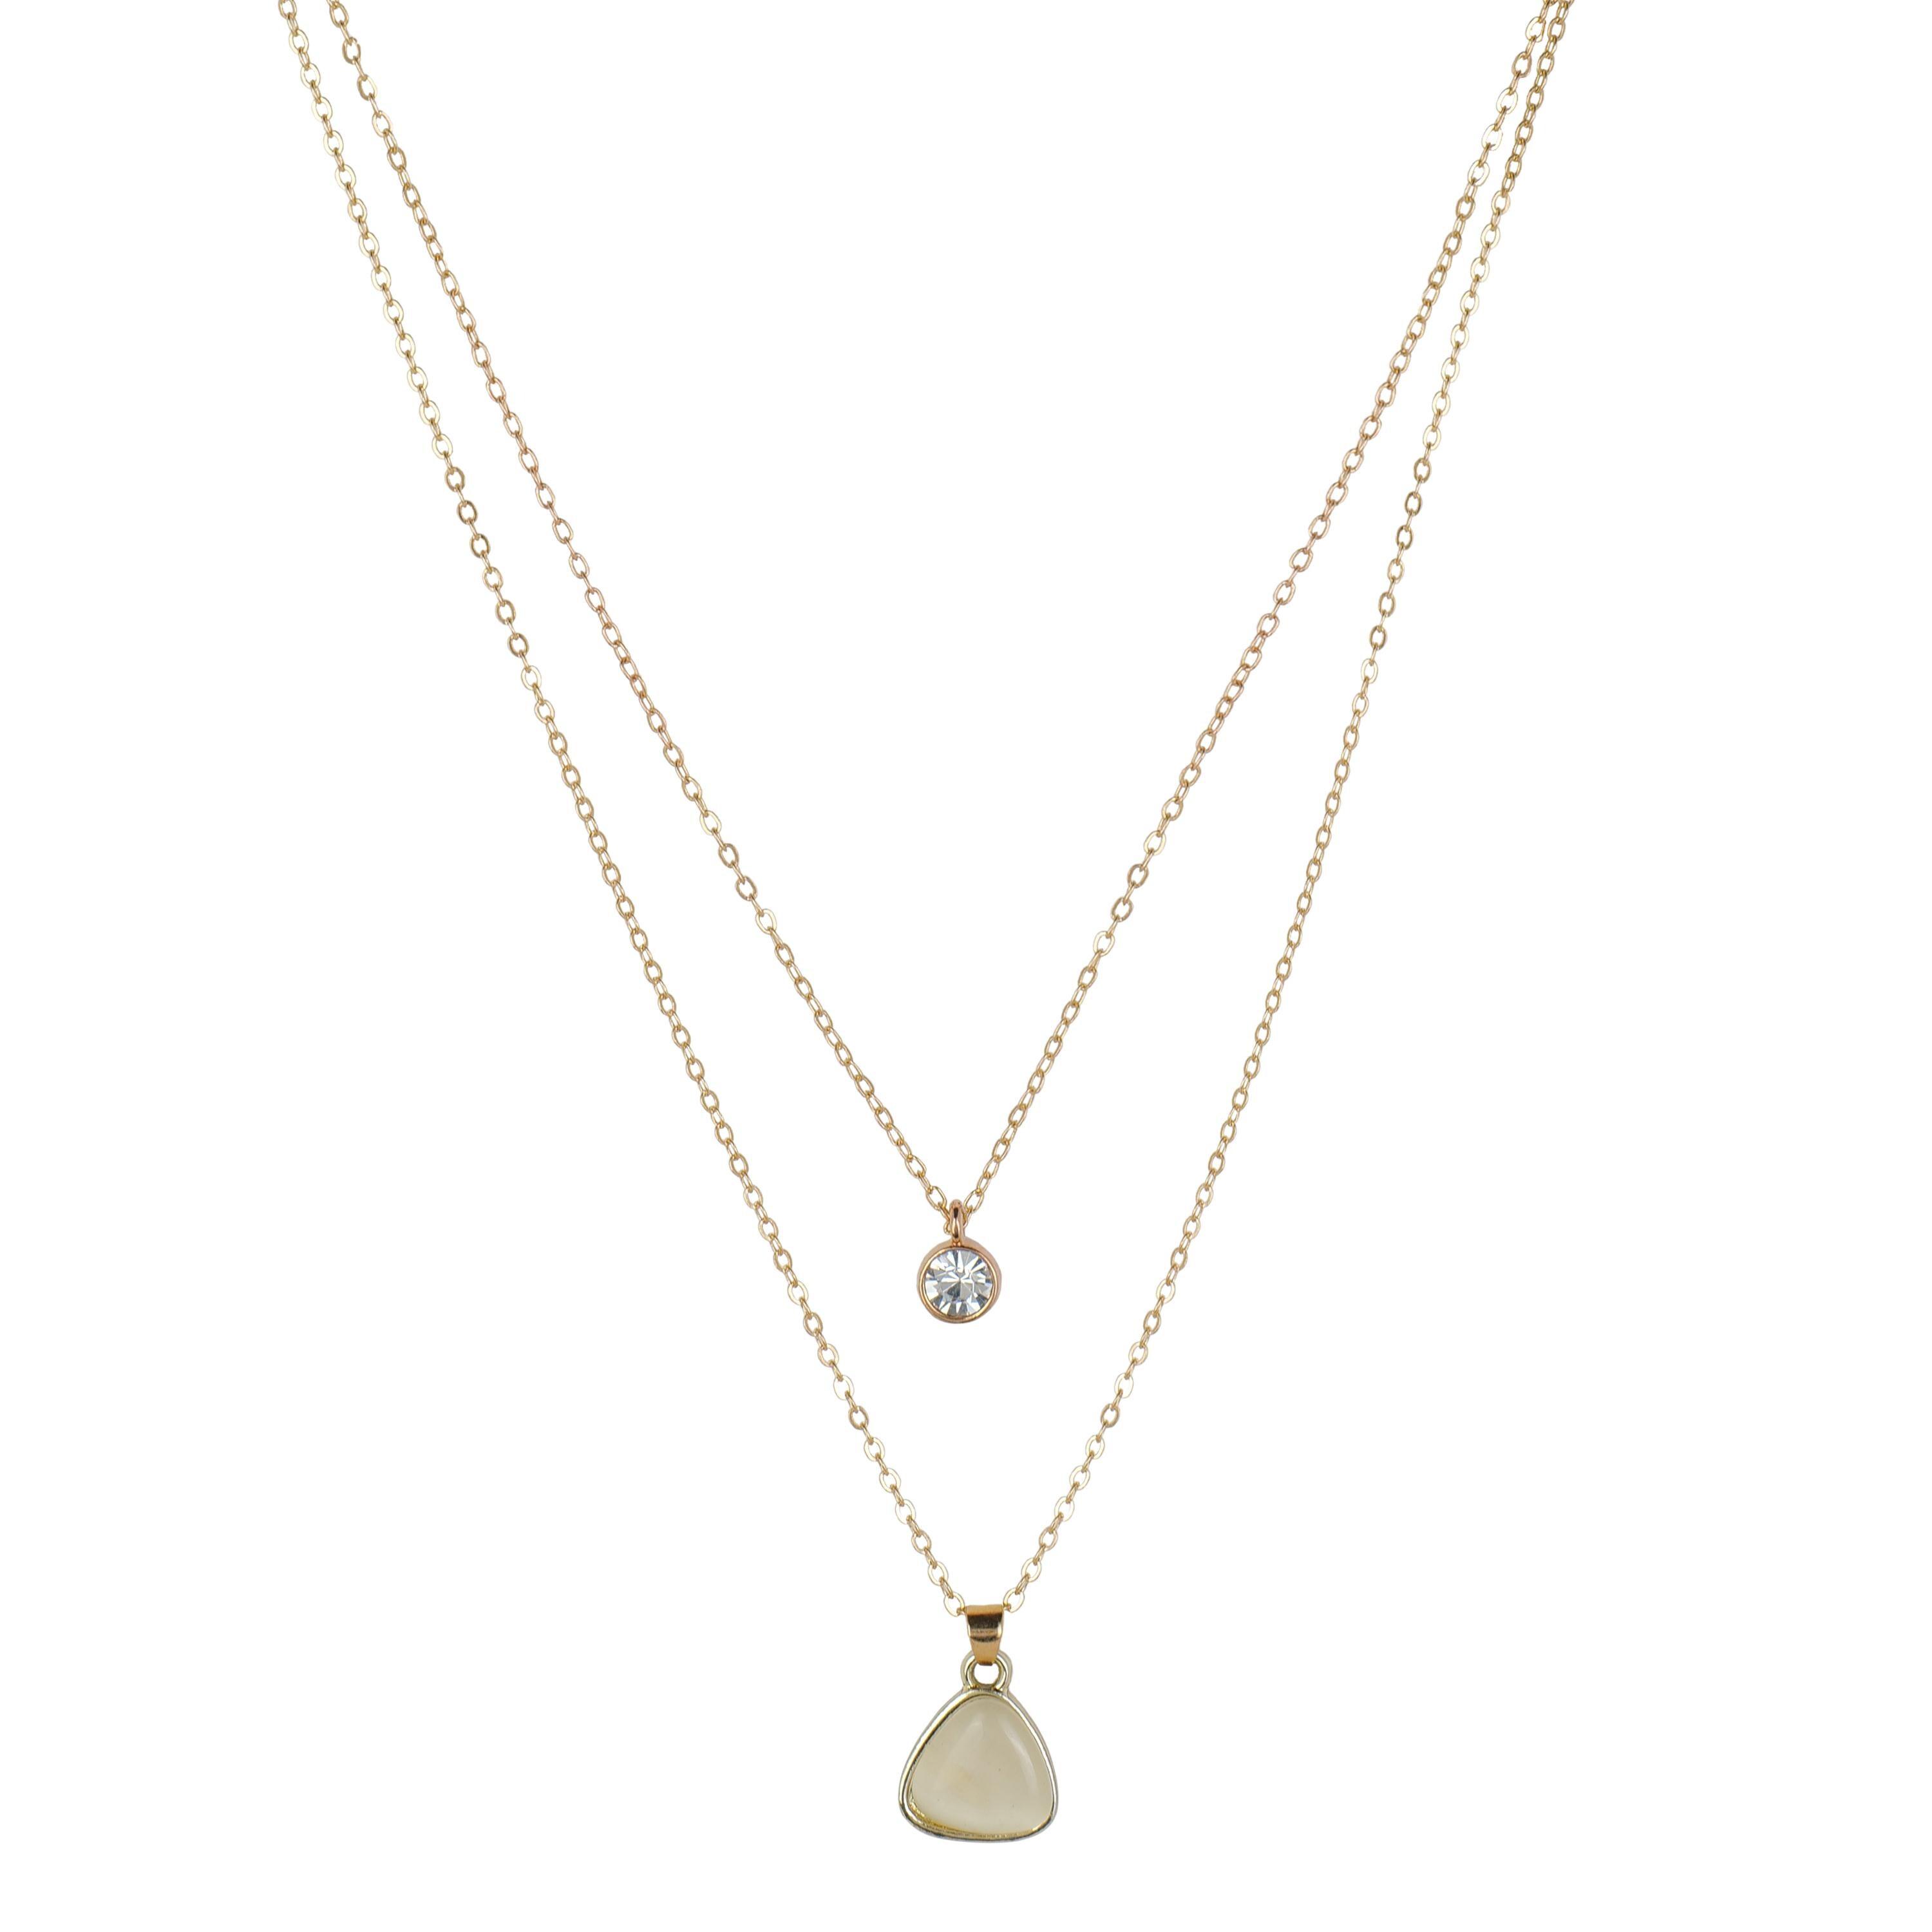
JIYANSHI FASHION : Multi Layer/Single Layer Crystal Chain Pendant Necklace for Women and Girls
Type: Necklaces & Pendants
Brand: JIYANSHI FASHION
Price: Rs. 349
 Enhance your style with our Crystal Chain Pendant Necklace, a perfect blend of elegance and sophistication. Latest stylish design western gold Single/Multi layered chain pendant necklace for women. This party / casual wear multilayer necklace set is made of quality material which looks stylish and goes perfect with any attire. This jewelry is perfectly suited for wedding or casual party wear. Ideal valentine, birthday, anniversary gift for someone you love.
Features: COLOR : GOLD,IDEAL: WOMEN::GIRLS,HIGH QUALITY